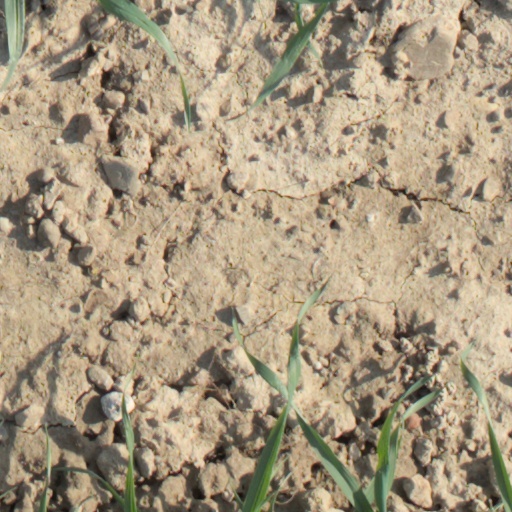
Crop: wheat